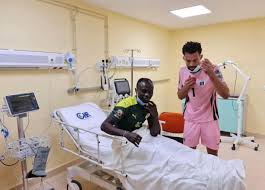
Ci bii nataal bii gis naa Saajo Maane mu toog noonu ci lalu hopitaux yi , benn lalu opitaal ci fa mu doon futbalee ci CAN bi "coupe d'Afrque* bi . Keenee ab góol la bokkoon ci biir "match" bi di ko seetsi noonu. Mu ngi sol lu xaw a xonq tuuti . Saajo Maane sol mbubb mu "verte" sàngoo bennn mbalaan mu weex.